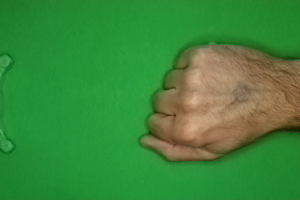
Label: rock